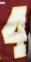
Number: 4